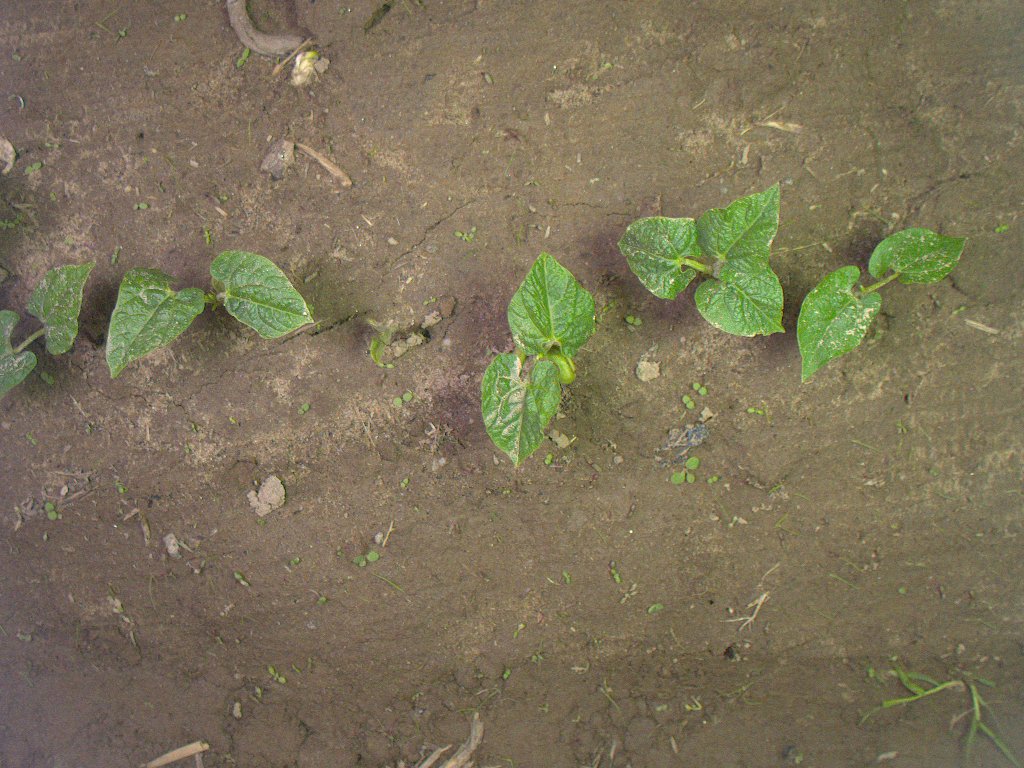
Crop: bean
Objects: bean, bean, bean, bean, bean, bean